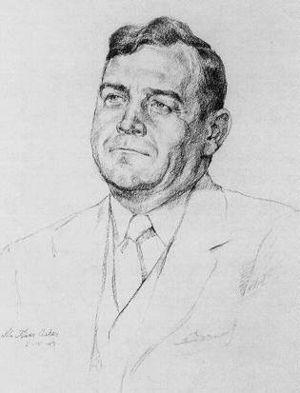
La bibliothèque du Congrès assure la fonction de bibliothèque de recherche du Congrès des États-Unis et, de facto, constitue la bibliothèque nationale américaine.